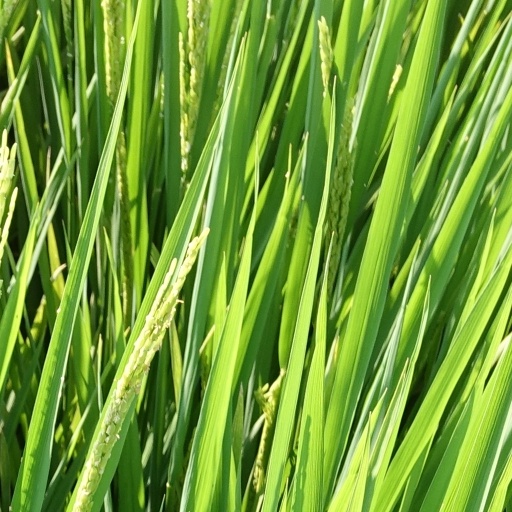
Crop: rice